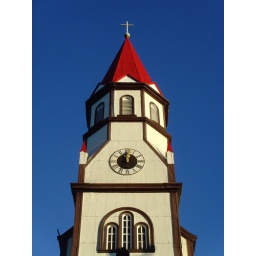
Looks like the black forest but in fact is the local church of Puerto Varas, Southern Chile